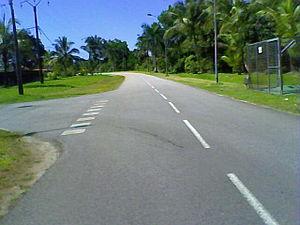
La rue principale de Montsinéry-Tonnegrande
Montsinéry-Tonnegrande est une commune française de la région d'outre-mer de la Guyane.